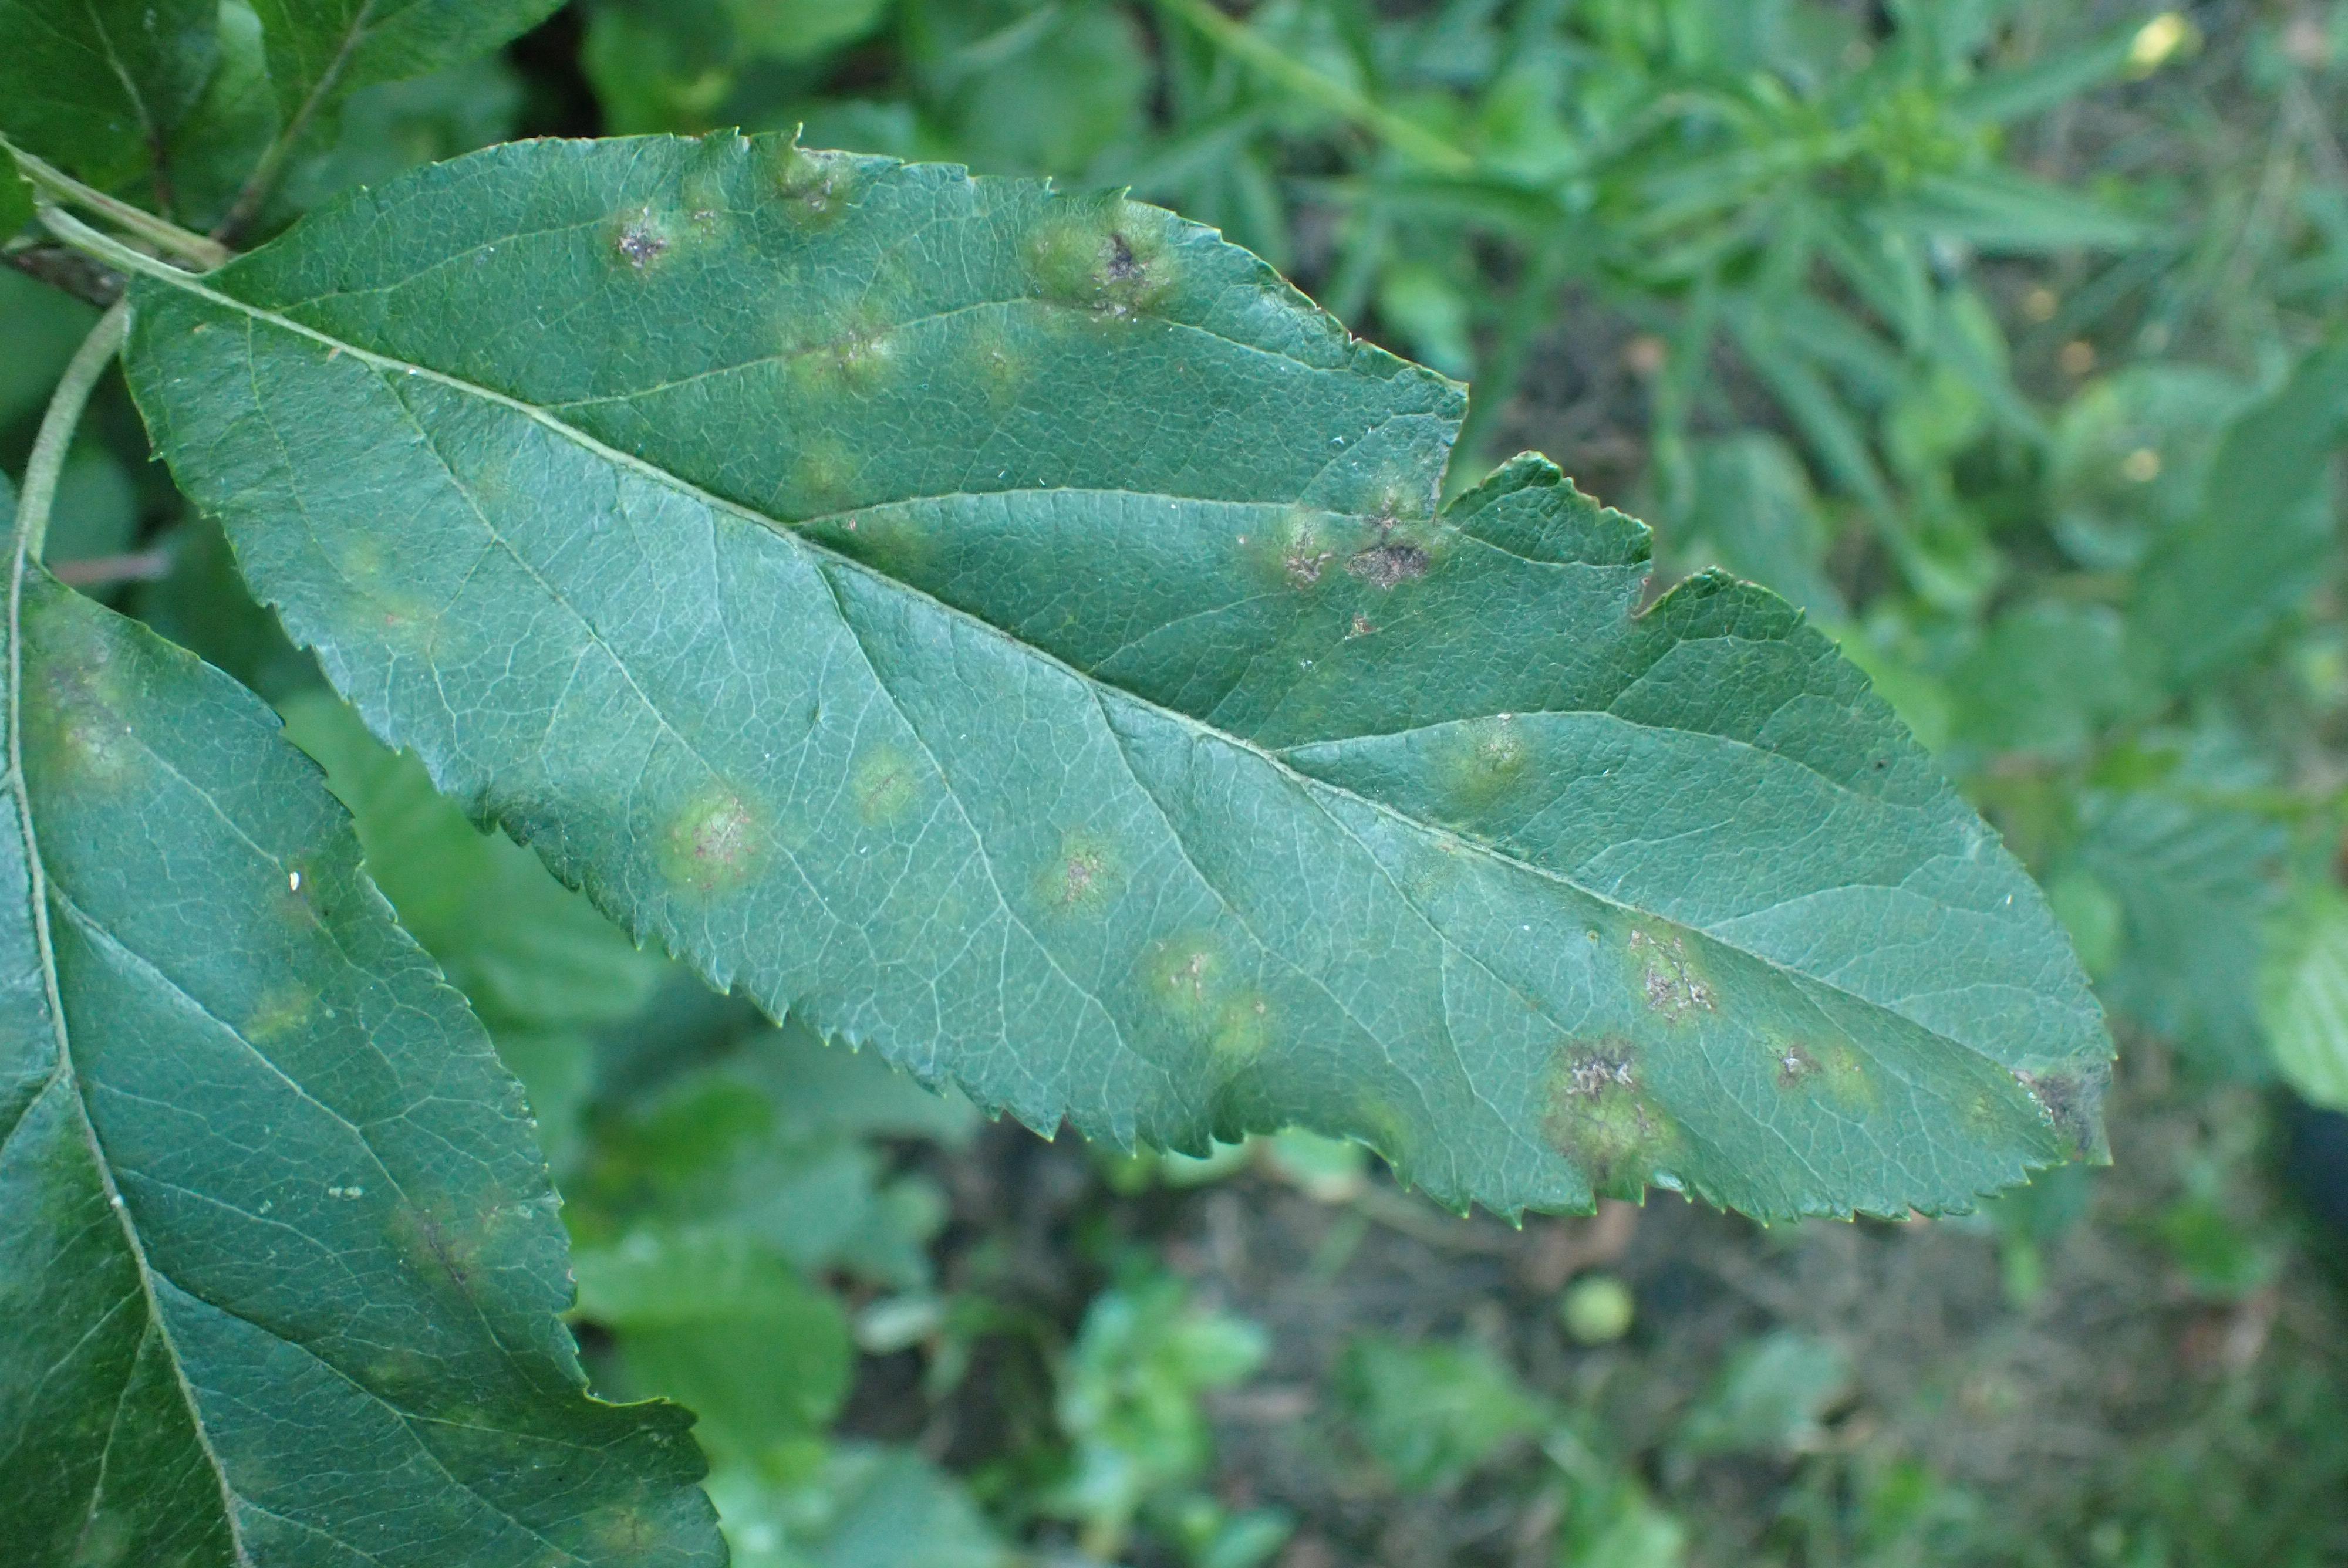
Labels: scab